Charing Cross tube station

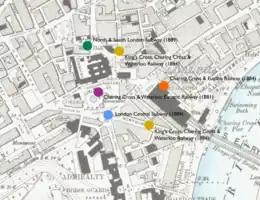
A map with coloured dots marking the proposed locations of stations

In 1881, the Central Metropolitan Railway proposed a cut-and-cover line running from Parliament Square to St Pancras. At the southern end, the line was to run under Whitehall, Trafalgar Square and St Martin's Lane, though the location of the station was not recorded. The section under Whitehall was opposed by the government and it was removed so that the line was to terminate at Charing Cross, but the whole scheme was rejected by Parliament in 1882.